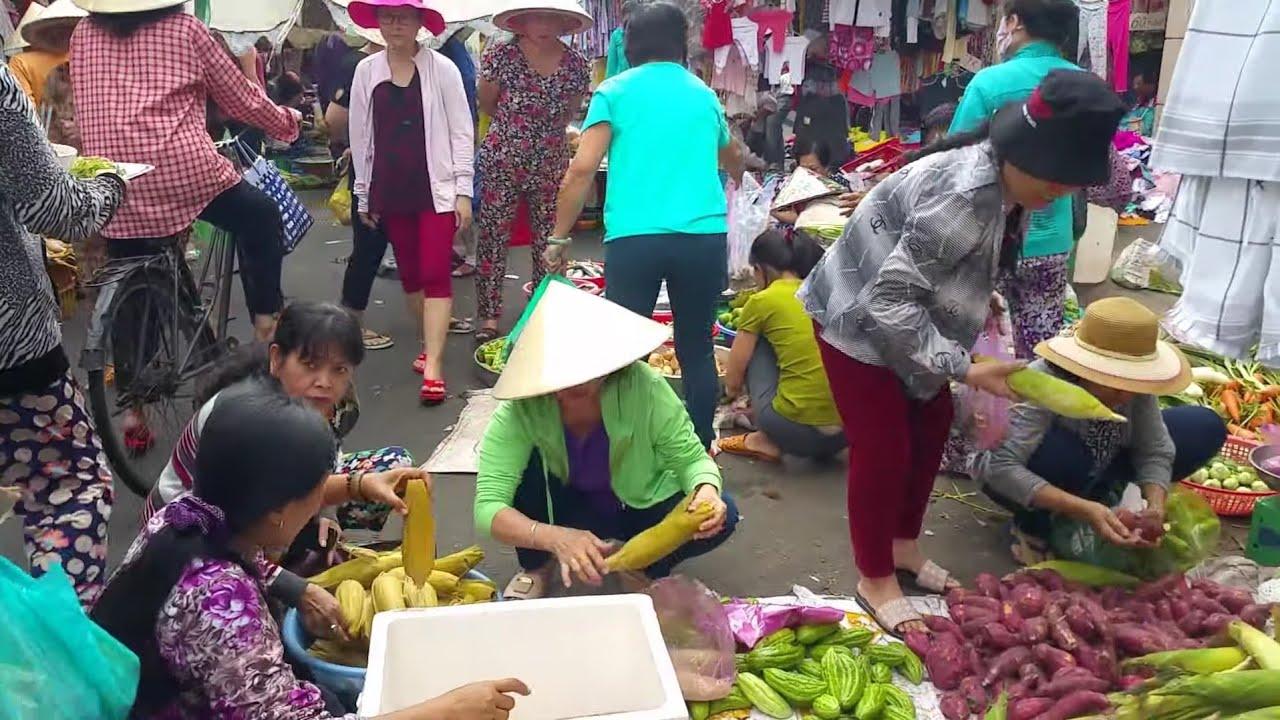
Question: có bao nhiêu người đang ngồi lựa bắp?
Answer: ba người